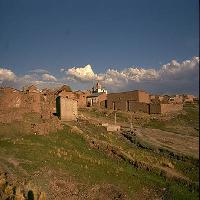
Weather: sun or clear